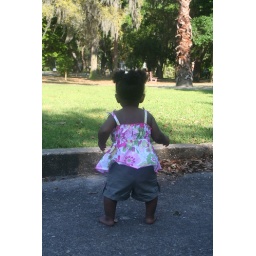
I thought this was cute because she was trying to chase the birds in the park!